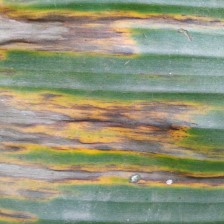
Label: sigatoka